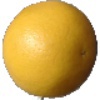
Label: white_grapefruit